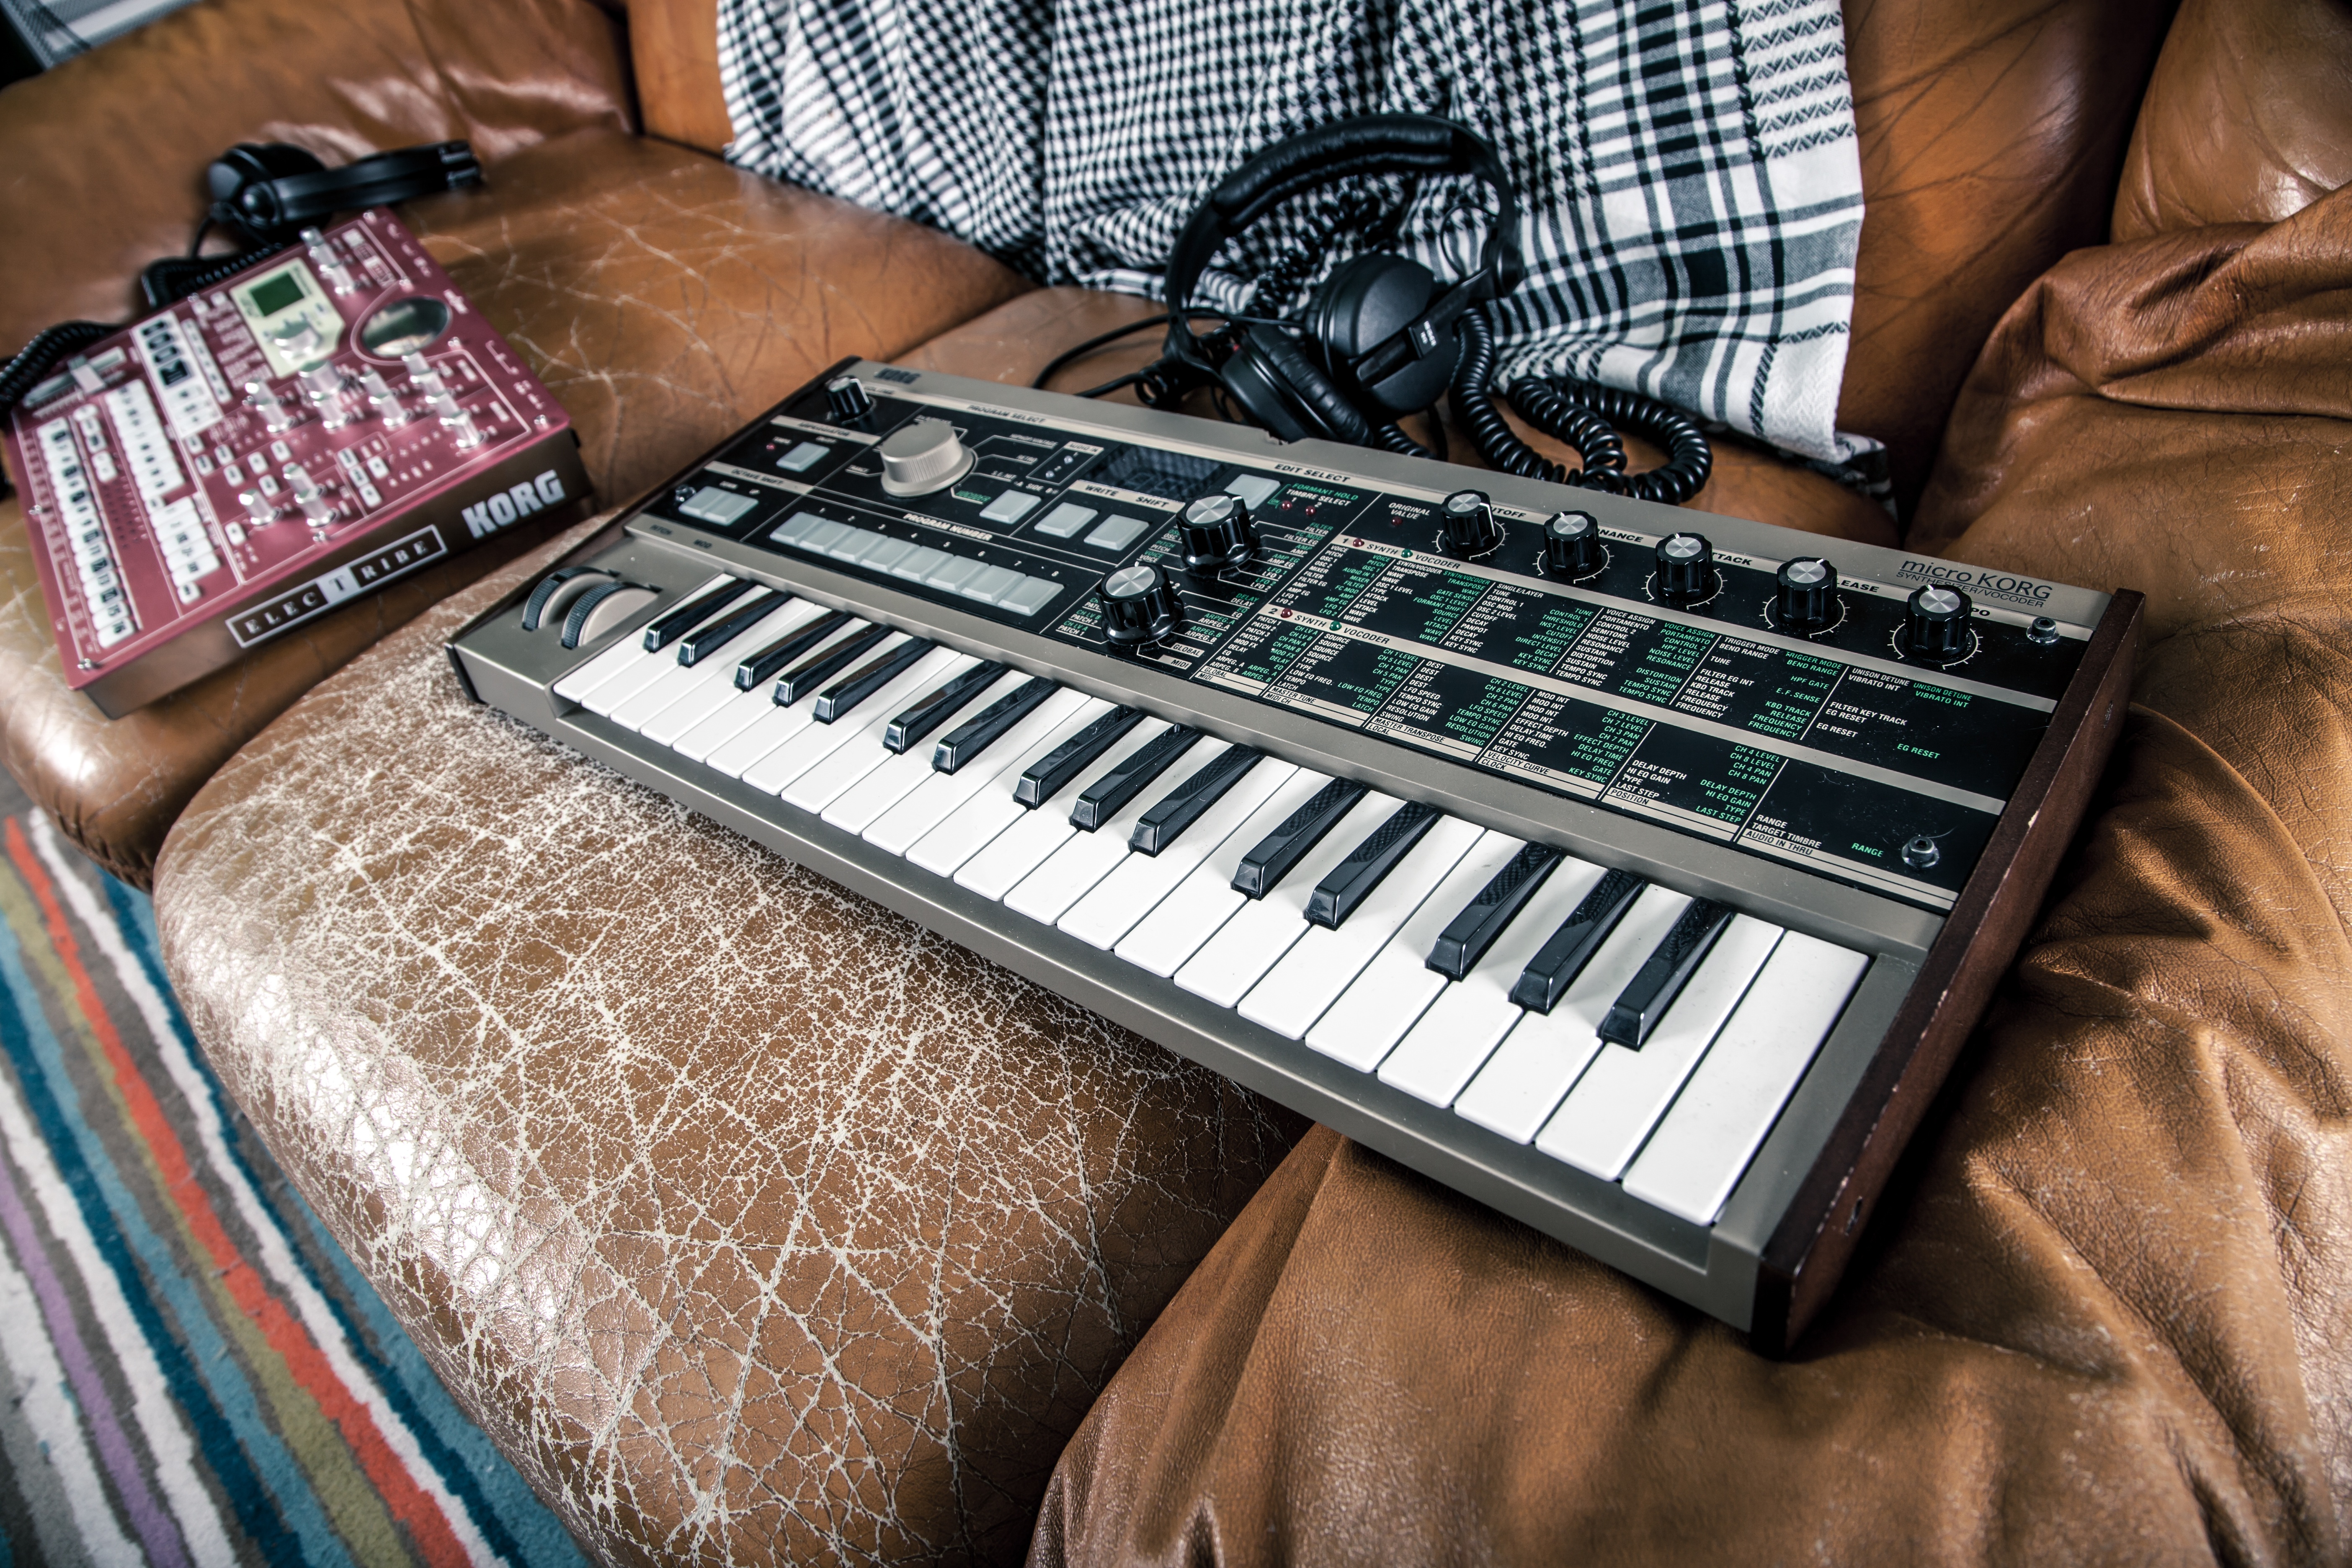
music, keyboard, room, sofa, toy, dj, musical instrument, headphones, tools, mixer, accordion, synthesizer, musical keyboard, electronic instrument, electronic keyboard, analog synthesizer